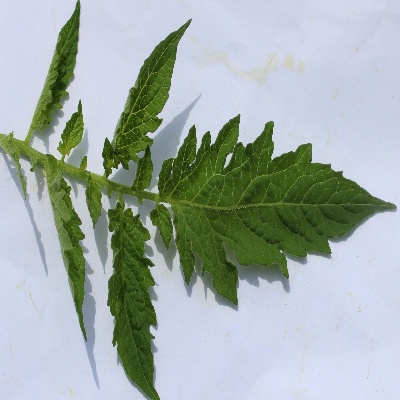
Crop: Tomato
Condition: healthy